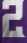
Number: 2